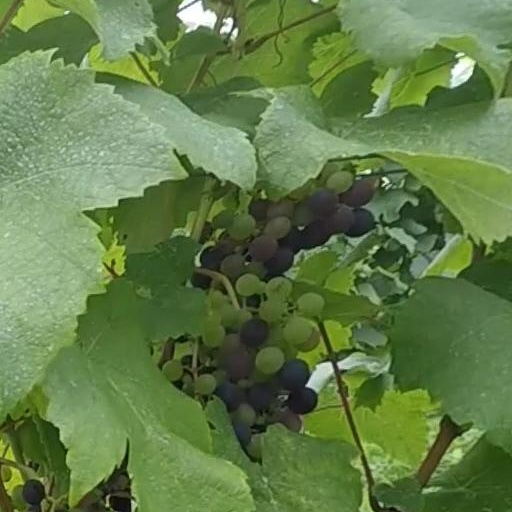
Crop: grape